Auxiliary constable

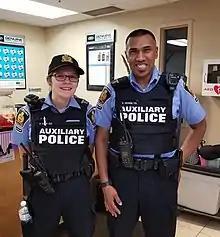

The Cobourg Police Service (CPS) Auxiliary unit is composed of 13 trained civilian volunteers. CPS Auxiliary officers support the regular service as follows: